Langebrogade 8

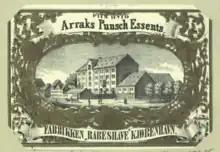
Advert for Rabeshave.

In 1851, No. 203 was divided into two separate properties. No. 203B (now Langebrogade 6) was used for the construction of a modern industrial brewery by Christian Ditlev Friedel (1817-1882)). Back in 1845, he had established a brewery in Glostrup. His new brewery in Langebrogade was one of the most modern in the city. It was a four-storey building complex and was powered by steam engines.The count and former Minister of Foreign Affairs Frederik Marcus Knuth owned the adjacent property. In 1862, Friedel sold both his breweries to Knuth for 100,000 rigsdaler as part of a sale-and-lease back scheme. As part of the arrangement, Friedel would lease the two breweries from Knuth on a 20-year lease with an annual rent of 12,000 rigsdaler. A storage facility in Valby was also part of the agreement.